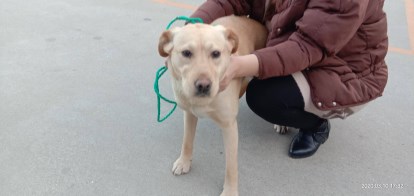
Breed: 3580-n000122-Labrador_retriever